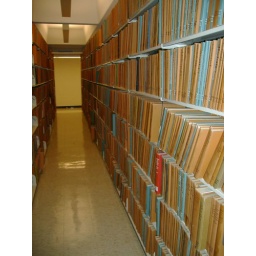
some books in the library